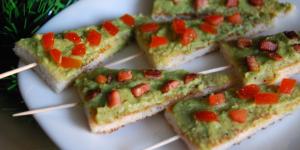
tostadas de aguacate y tomate